Masala (2012 film)

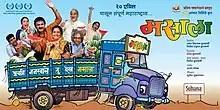
Film poster

Masala (Marathi: मसाला) is a 2012 Marathi film directed by Sandesh Kulkarni and written by Girish Kulkarni. It is Kulkarni's directorial debut. The film is loosely based on the life story of Hukmichand Chordia of Pravin Masalewale fame.